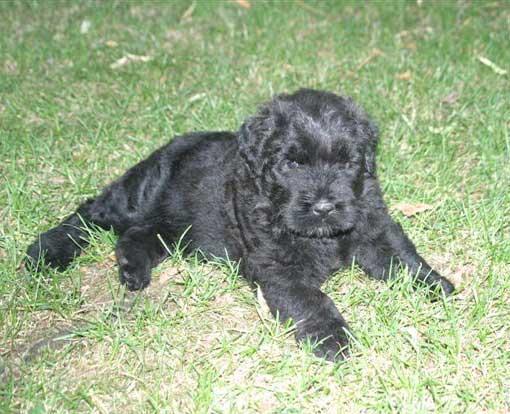
Bouvier_des_Flandres